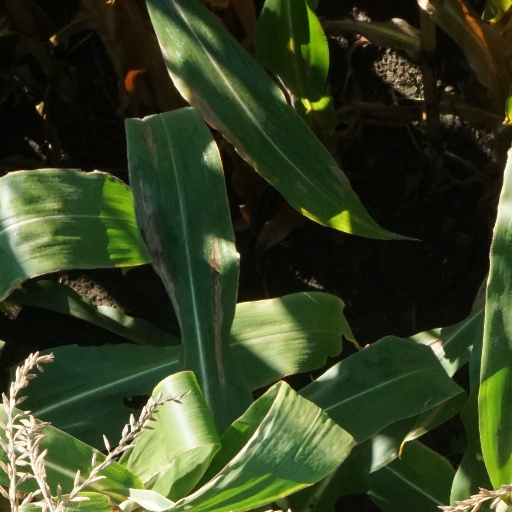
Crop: maize; corn